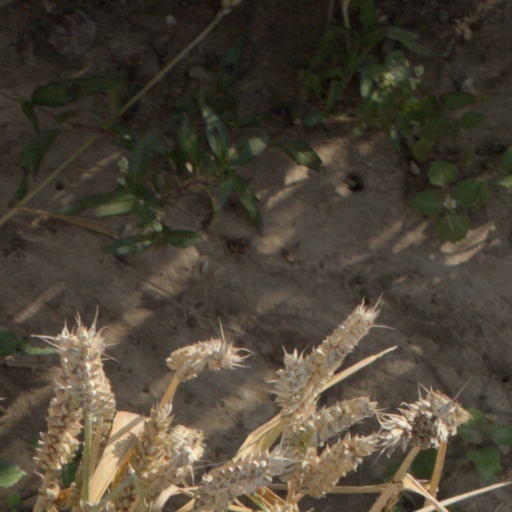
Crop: wheat